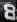
Number: 8